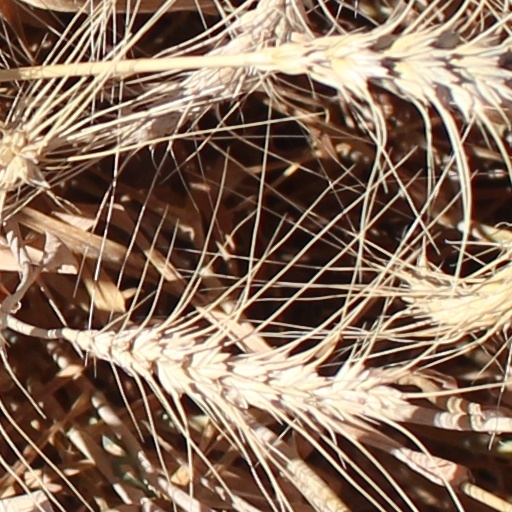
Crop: wheat